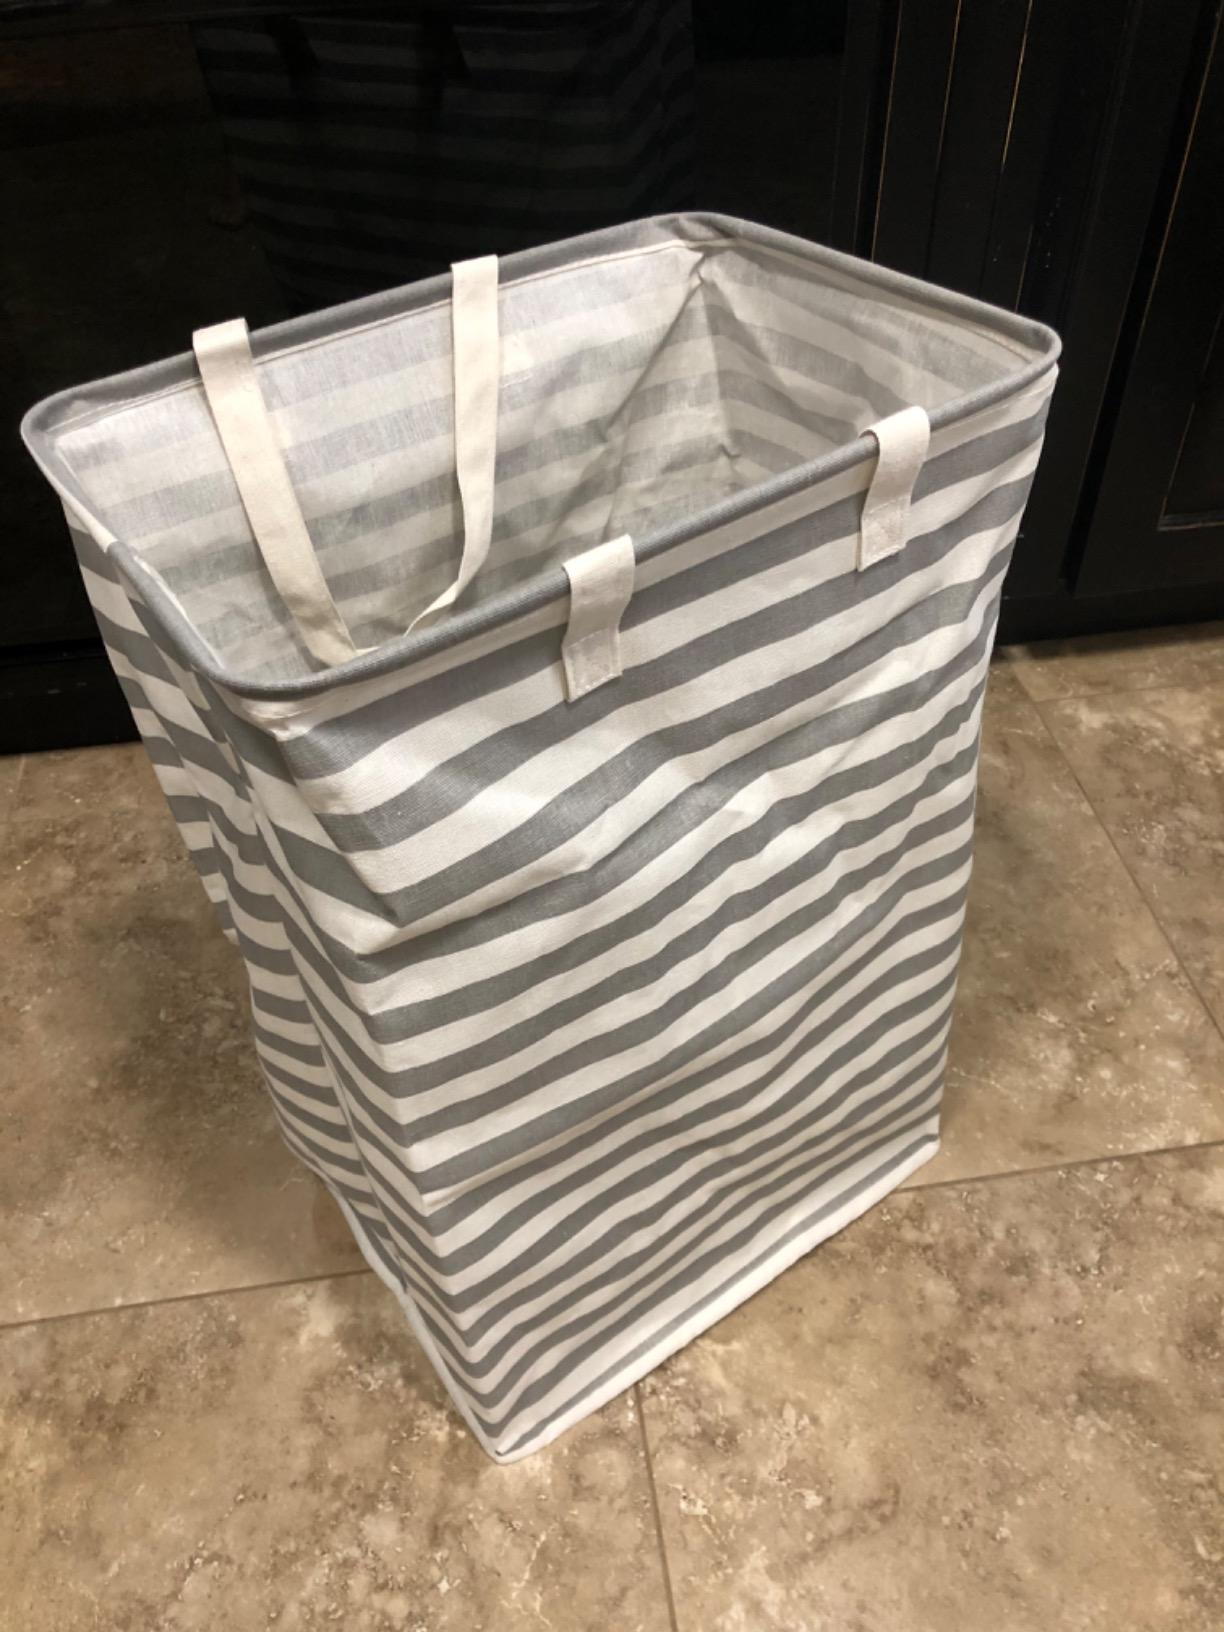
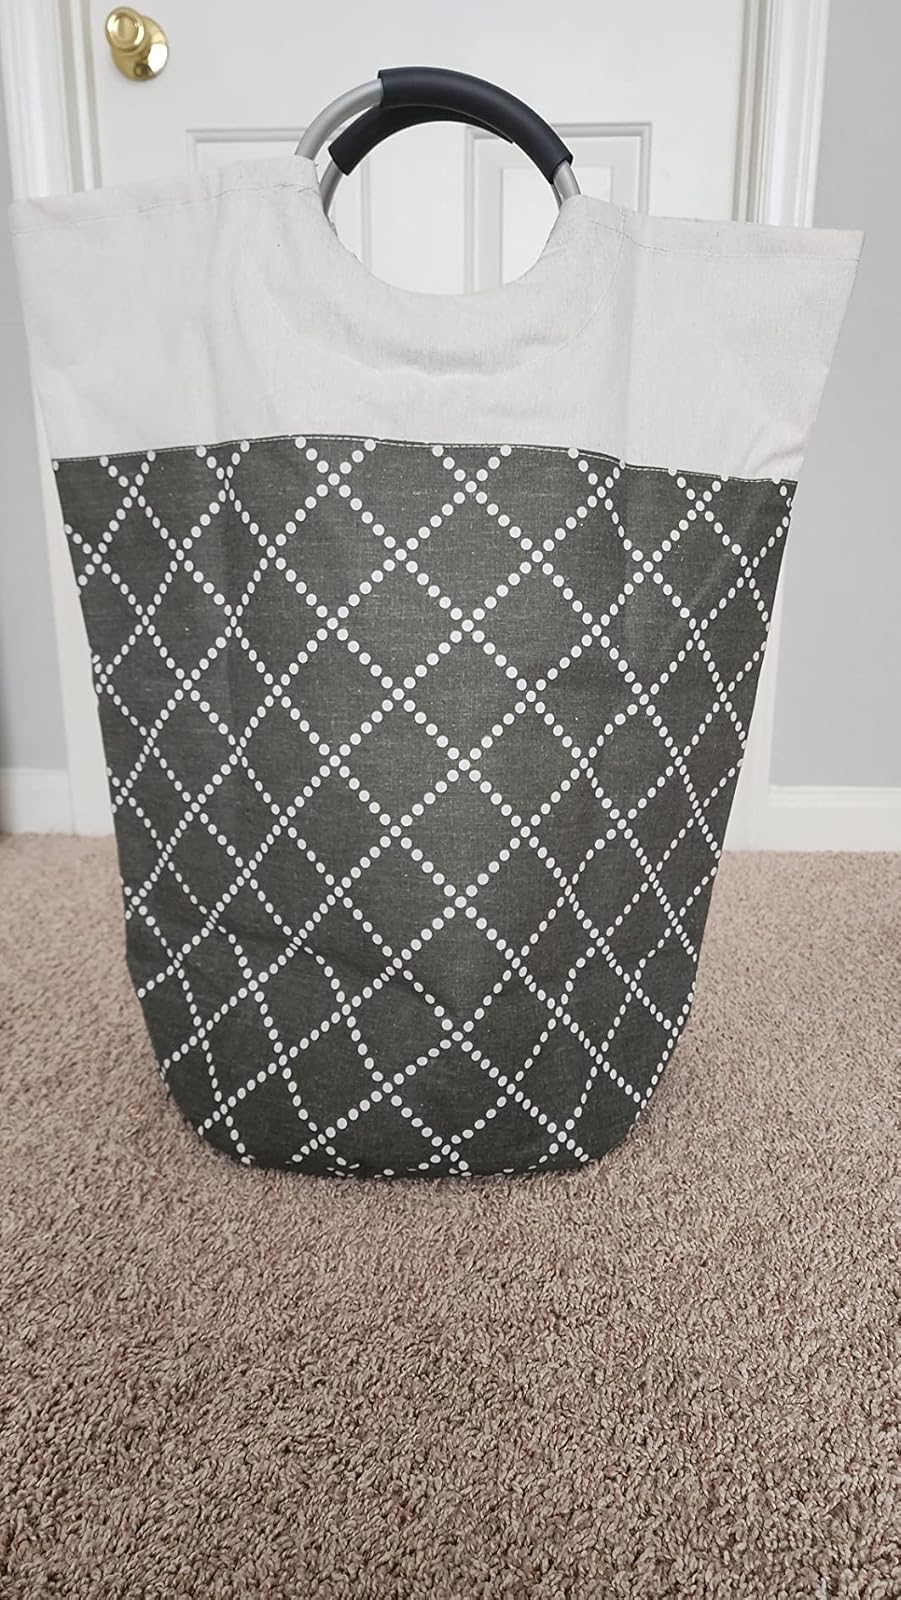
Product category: items_hamper
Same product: no